Pauspur

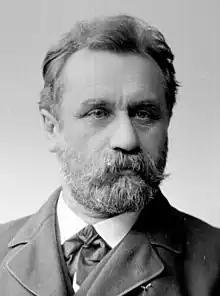
Bernhard Pauss, for whom the village was named

Pauspur is a village in the state of Assam in India, located to the south of the Mornai Tea Estate within Kokrajhar district. It had its own Lutheran congregation and church, Pauspur Church. A small church was built 1919–1920 and replaced by a larger church in 1939. Pauspur Church was closed in 1951, as religious services were moved to a new church in Dingdinga.